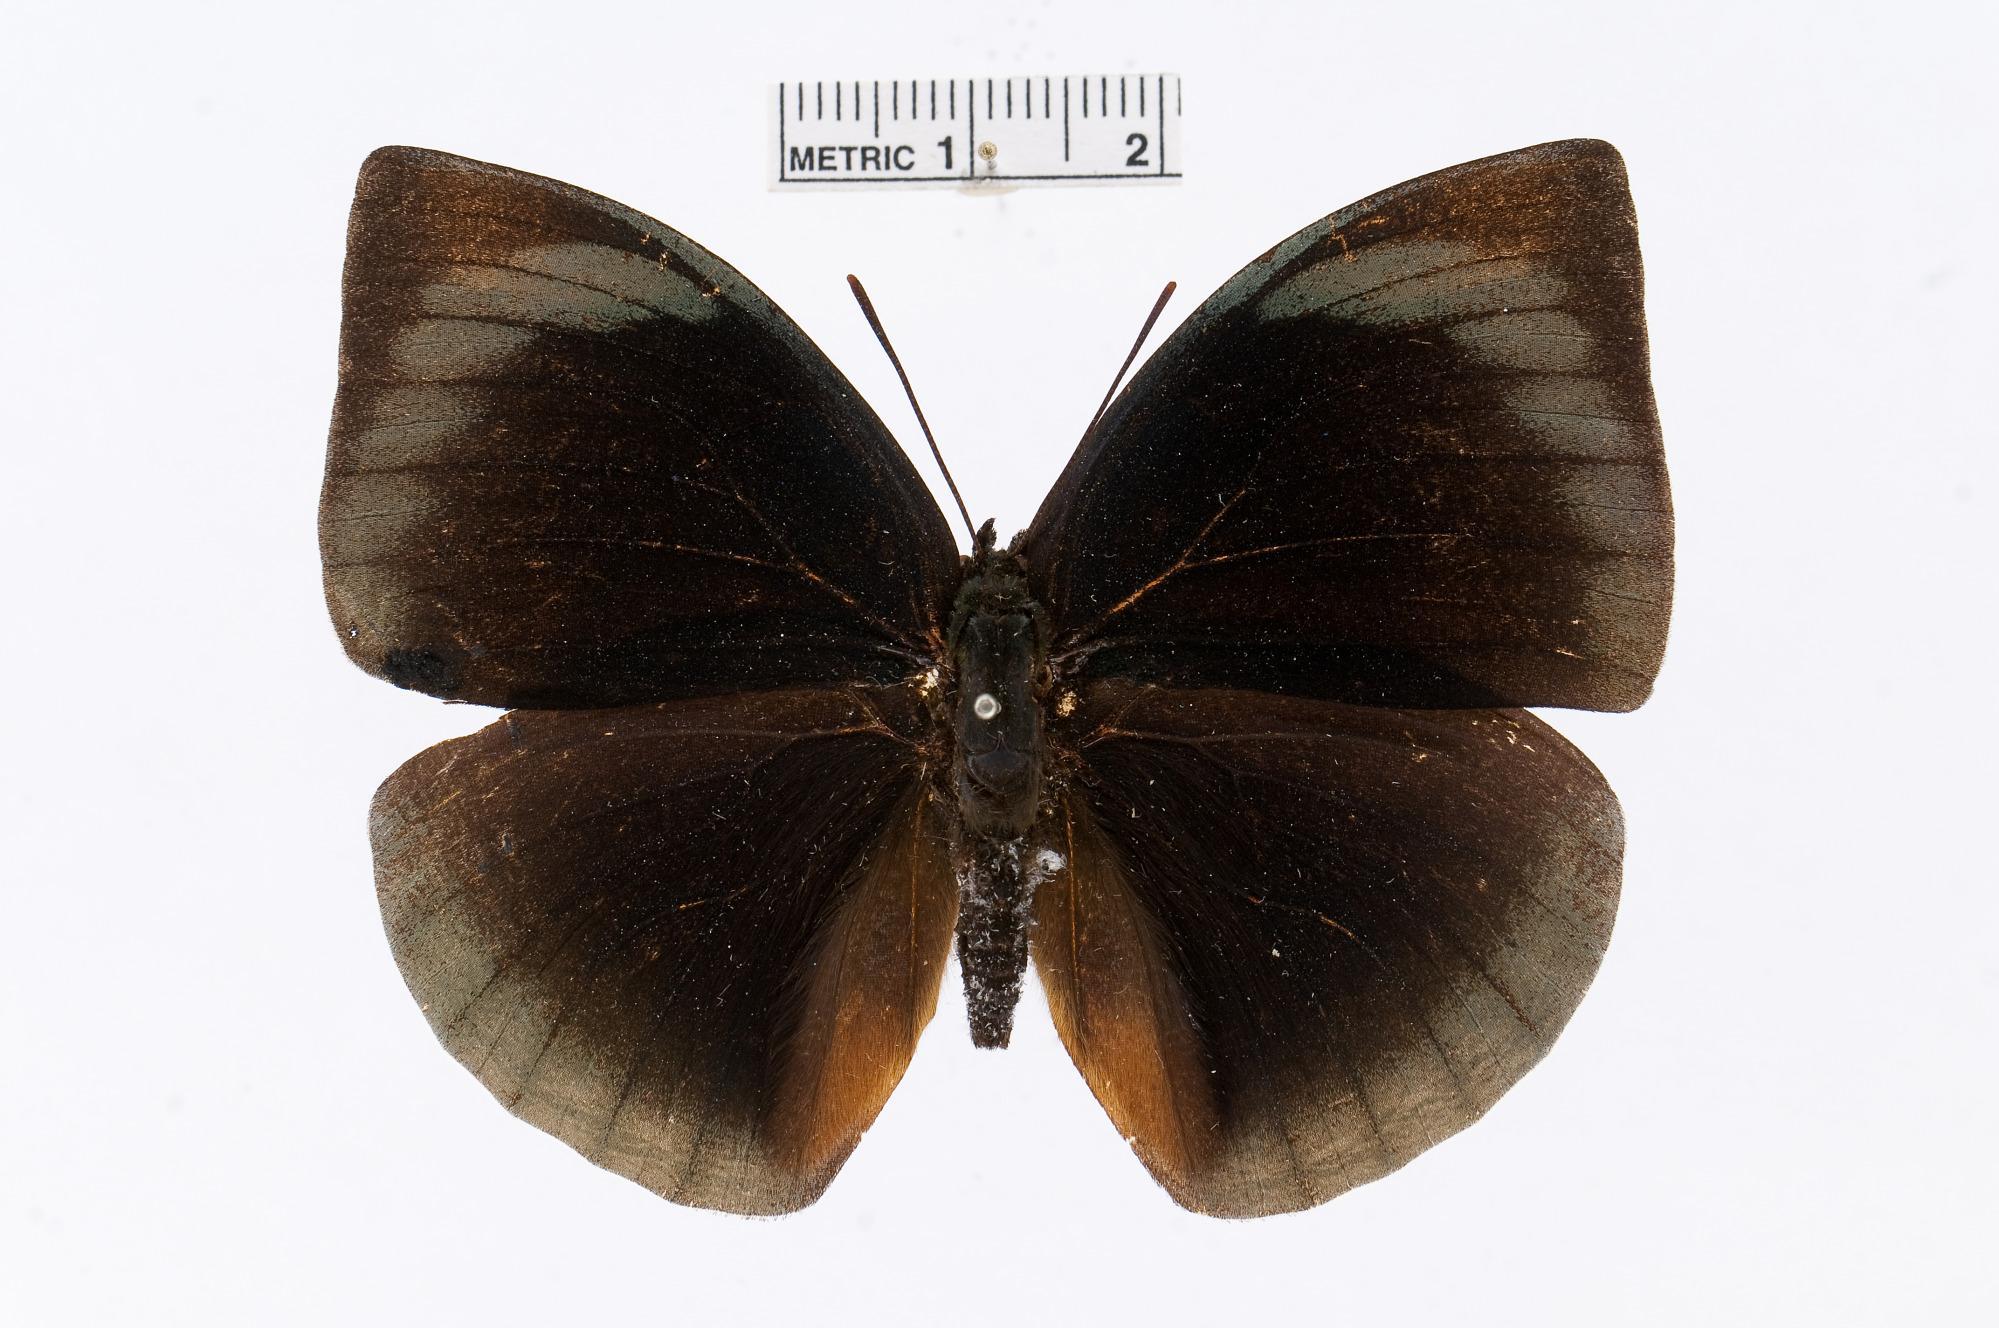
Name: Memphis dia
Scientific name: Memphis dia (Godman & Salvin, 1884)
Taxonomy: Animalia, Arthropoda, Insecta, Lepidoptera, Nymphalidae, Charaxinae